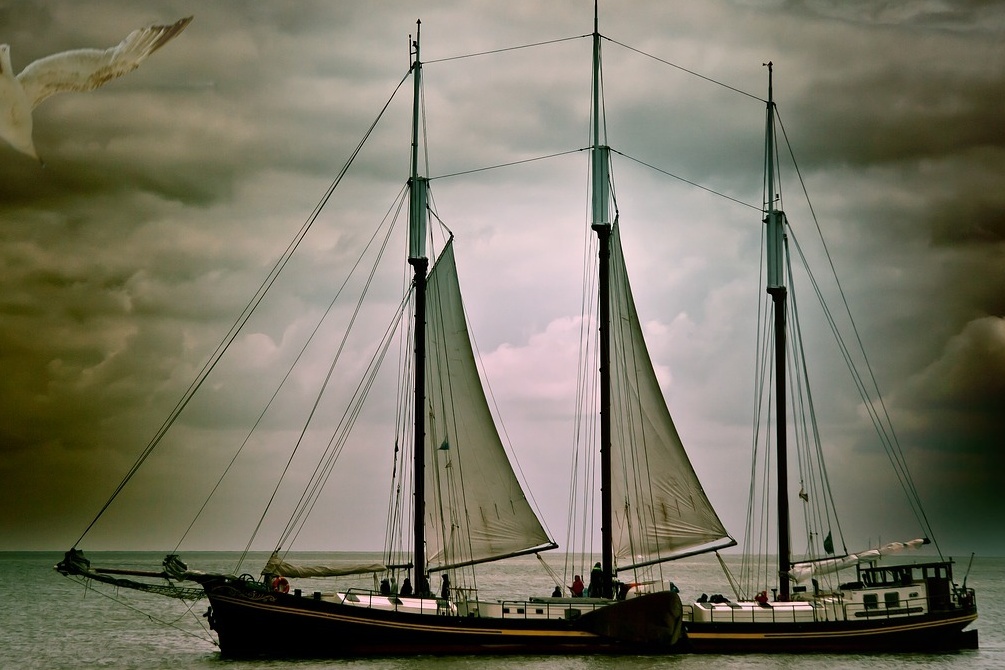
Vehicle type: Ships